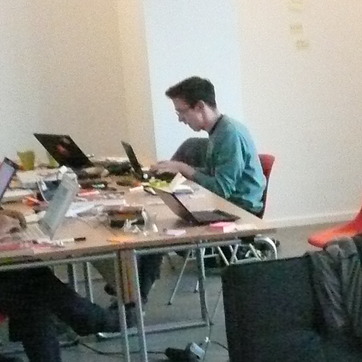
Material: paper